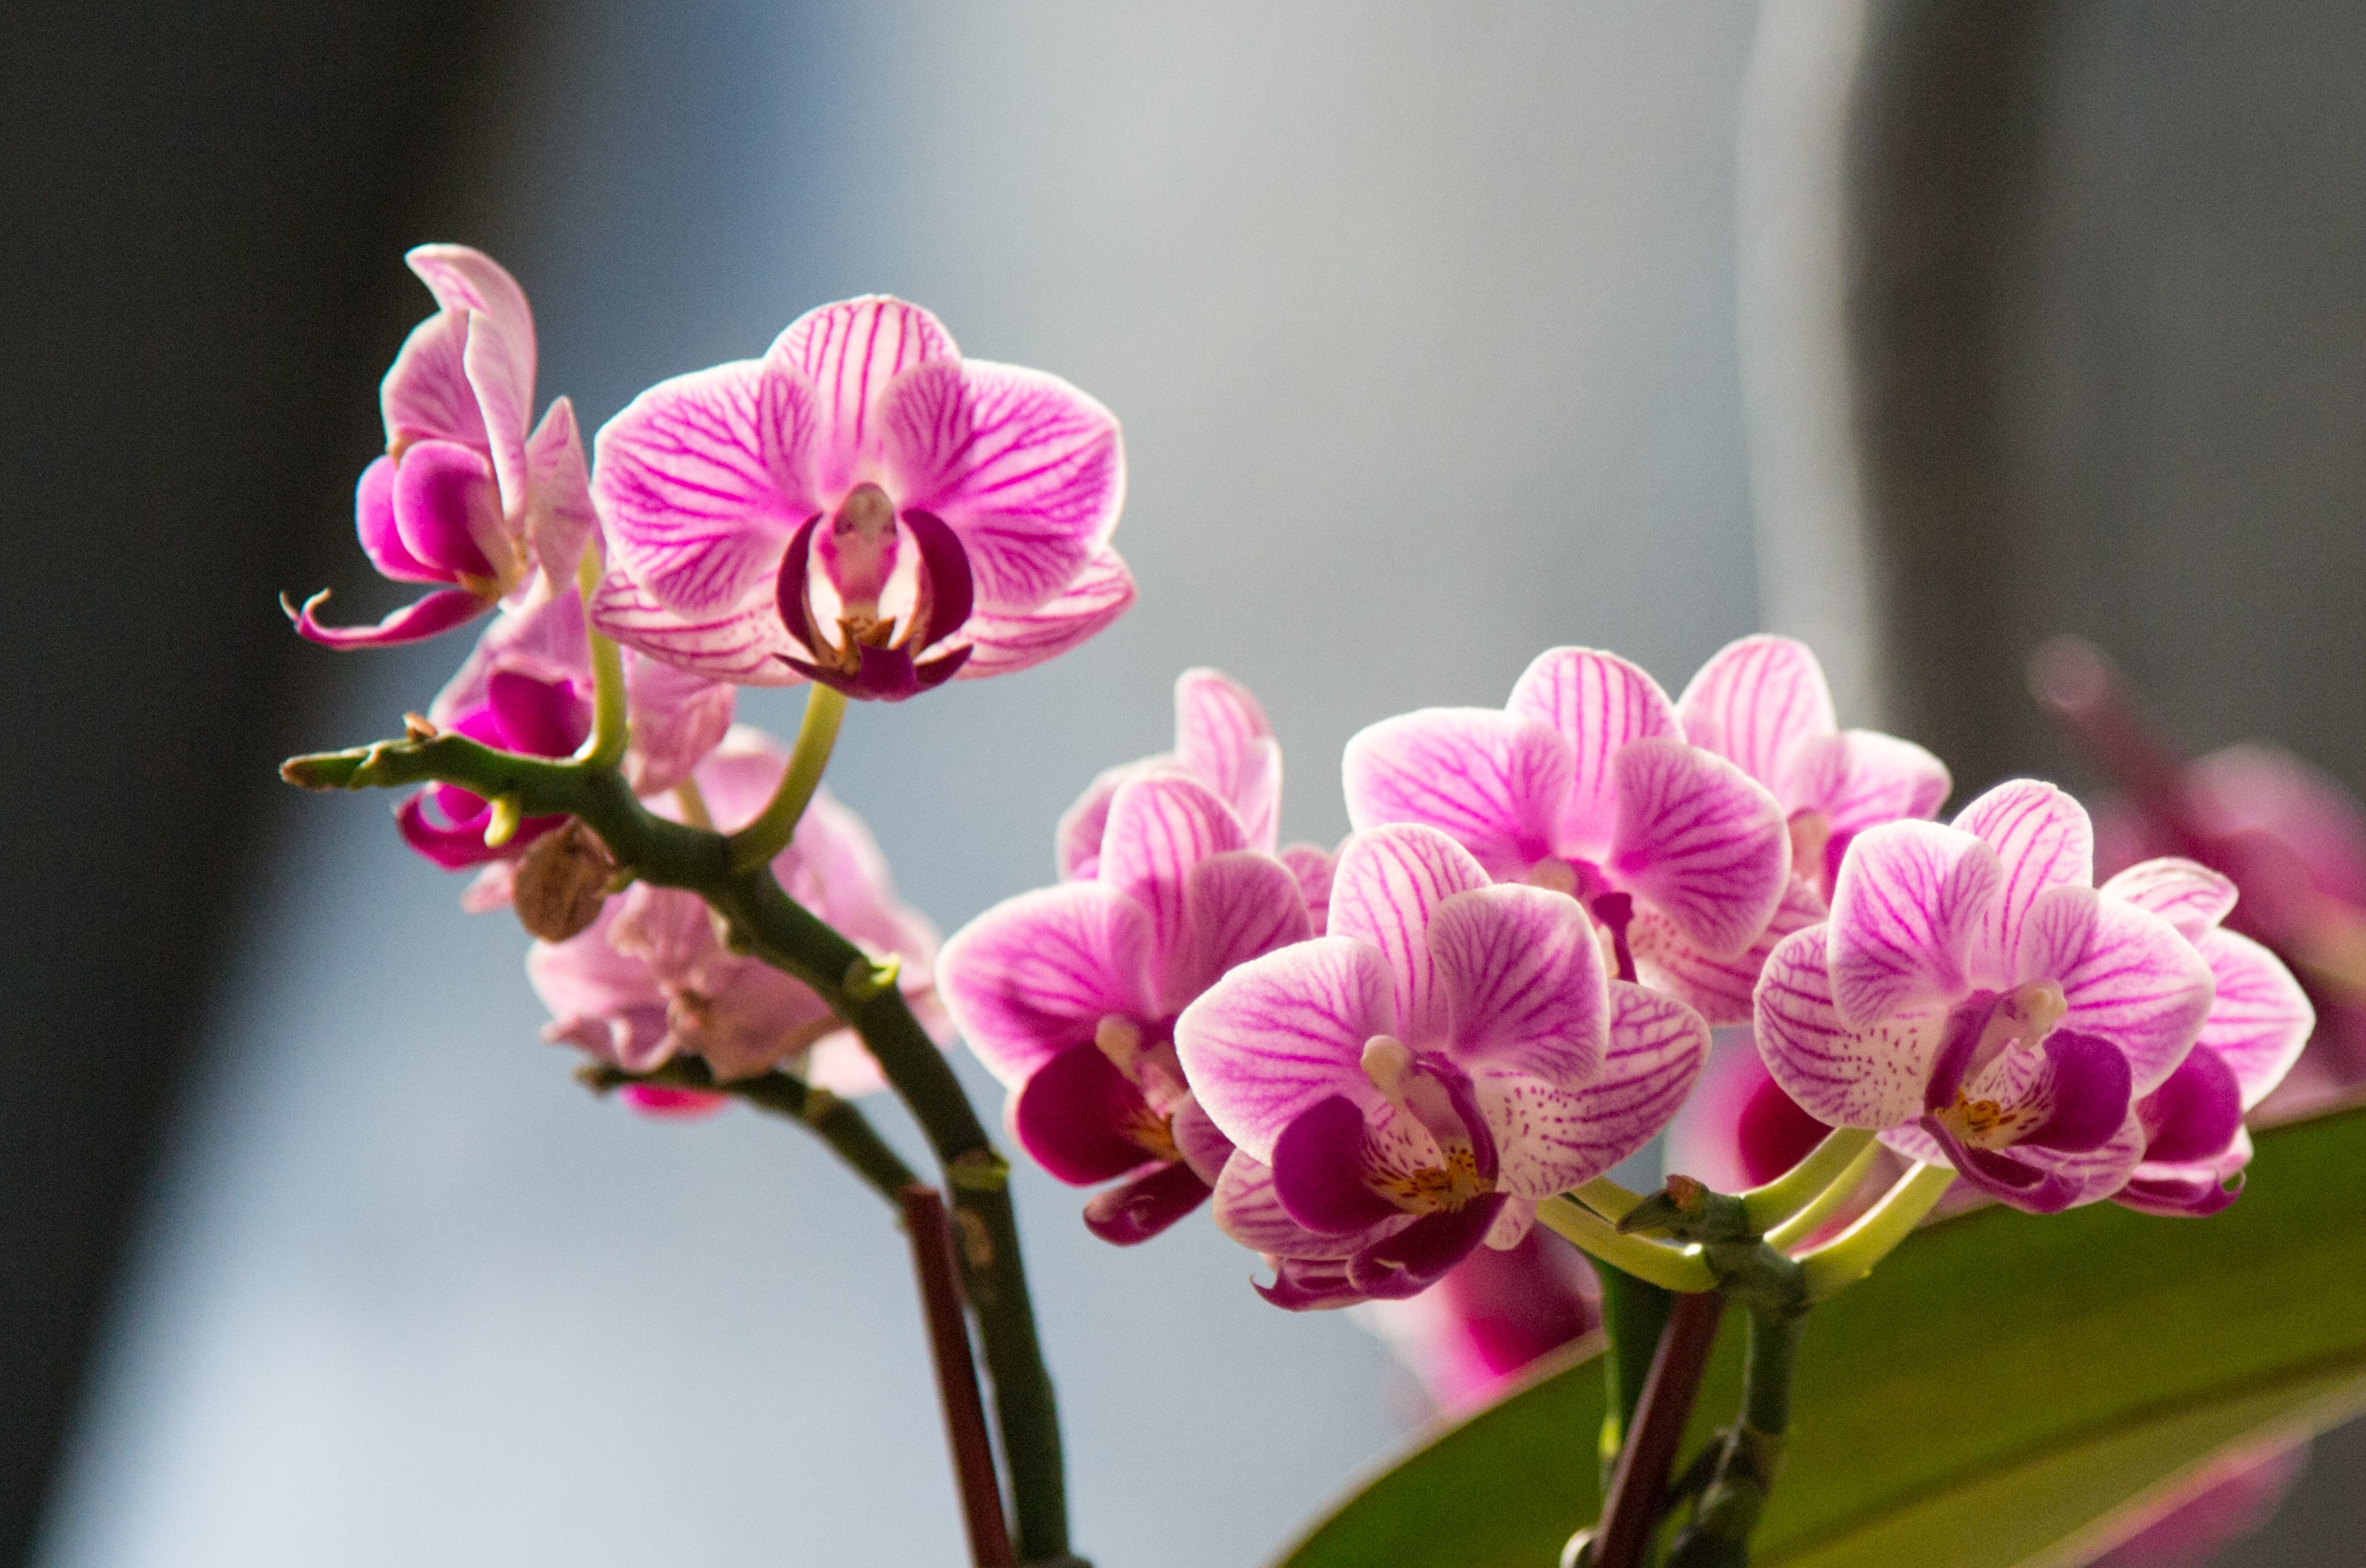
blossom, plant, photography, flower, petal, botany, pink, flora, orchid, close up, 2016, floristry, 366, macro photography, flowering plant, land plant, moth orchid